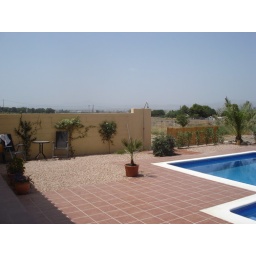
Raised bed around pool area with plants